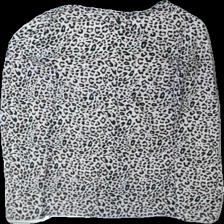
View: back
Type: Top
Category: Ladies
Brand: Esmara (Lidl)
Colors: Pink, Black, Beige
Material: 100% bomull
Pattern: Animal print
Cut: C-collar
Size: S
Season: All
Price range: <50
Recommended usage: Reuse
Description: top med tryck